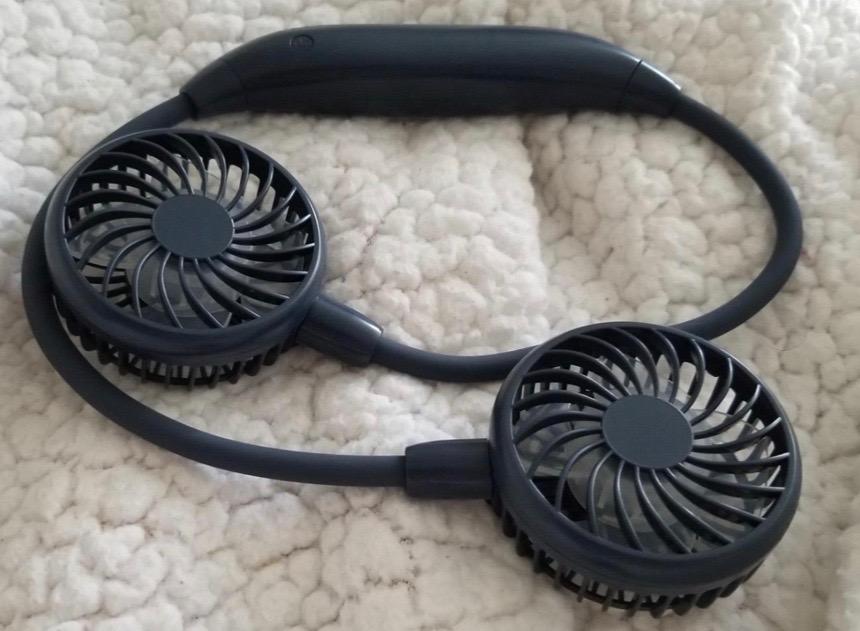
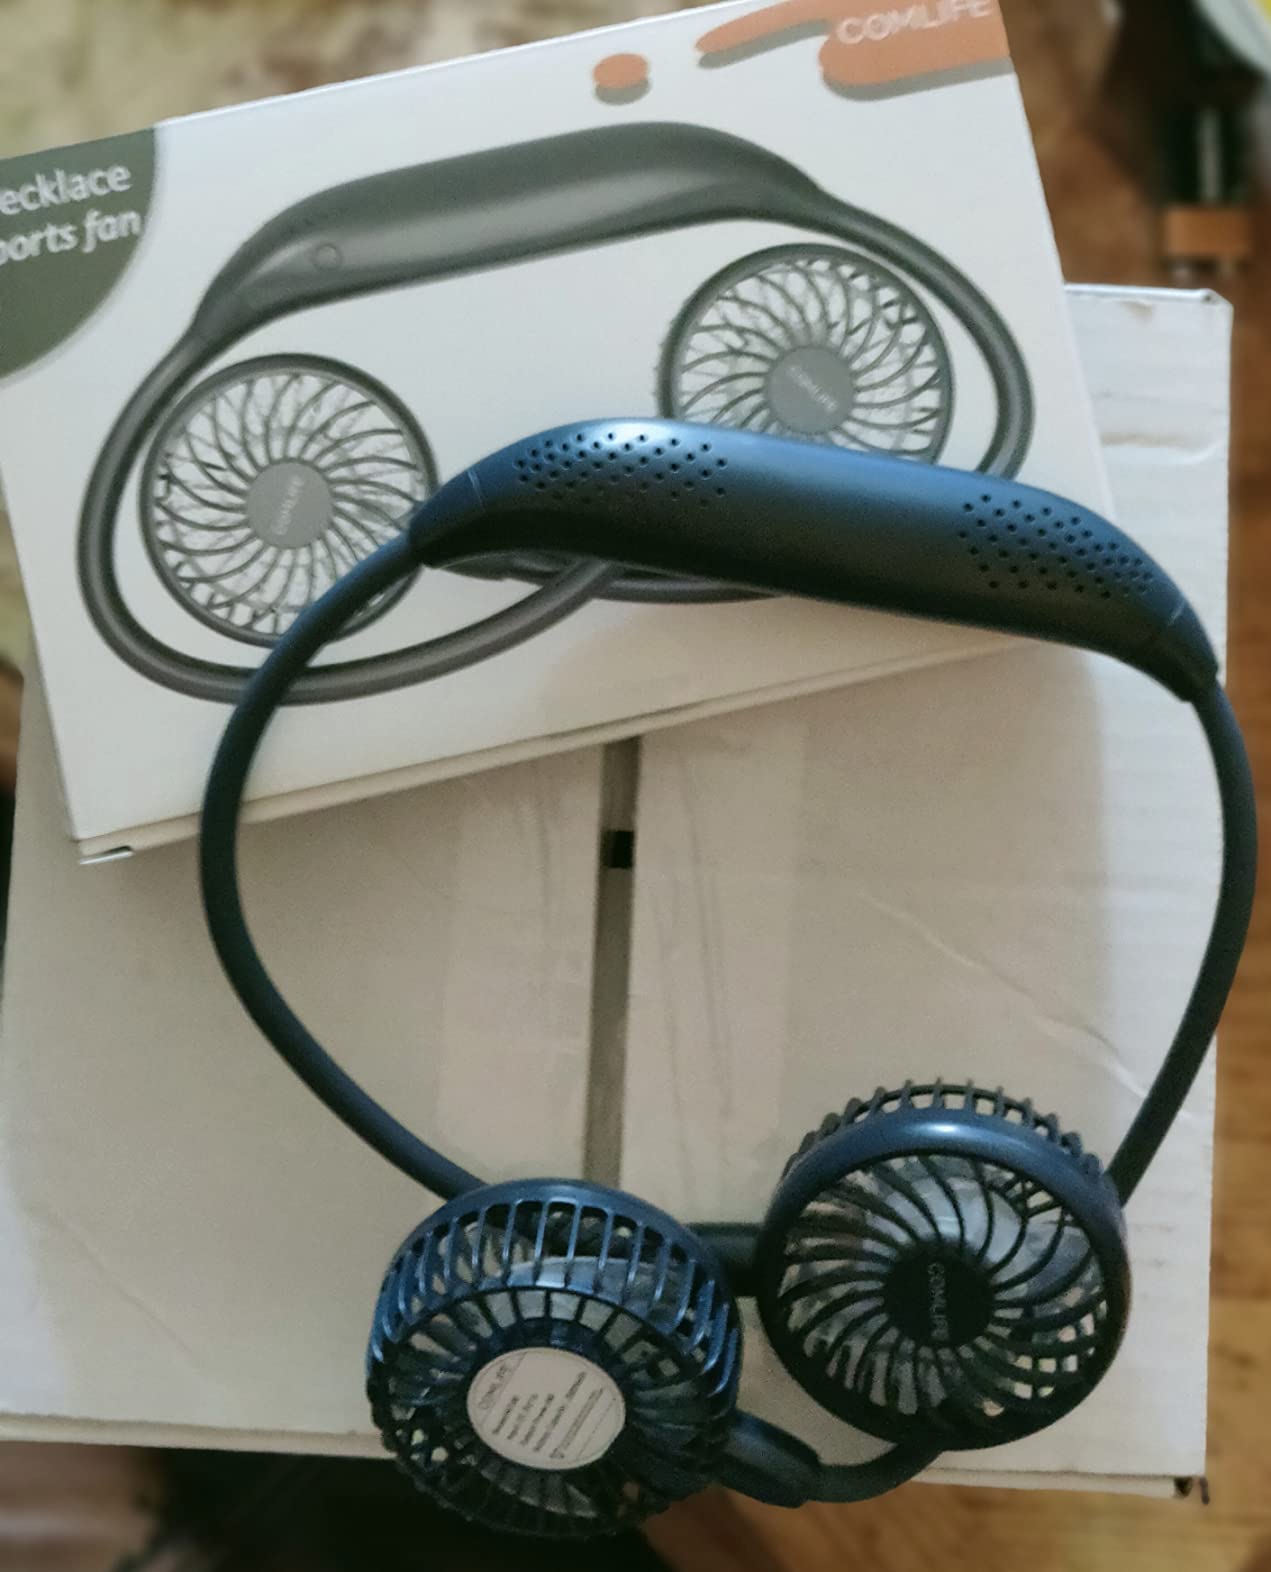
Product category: fan
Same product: yes